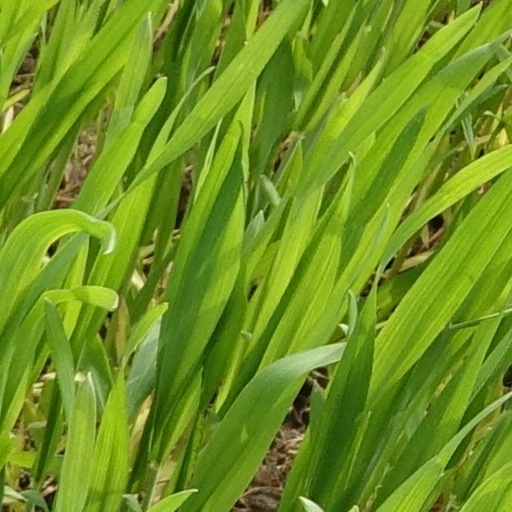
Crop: wheat